Vital (film)

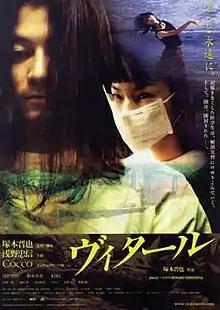
"Vital" film poster

is a 2004 Japanese film directed by Shinya Tsukamoto. It stars Tadanobu Asano as Hiroshi Takagi, a man whose girlfriend dies and who loses his memory in a car accident.